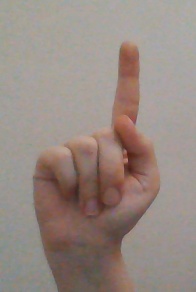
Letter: bb